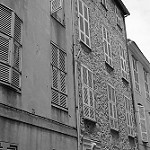
Label: B & W